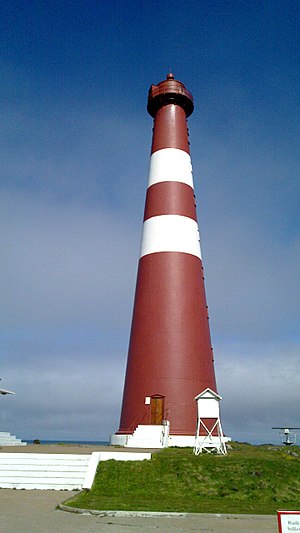
Slettnes fyr / Historie og udvikling / Teknisk udvikling
Slettnes fyr er verdens nordligste fyr på fastland, og ligger i Gamvik kommune i Troms og Finnmark fylke i Norge. Fyret er 39 meter højt, og det eneste støbejernsfyr i Finnmark. Fyret ligger ca. 8 meter over havet.